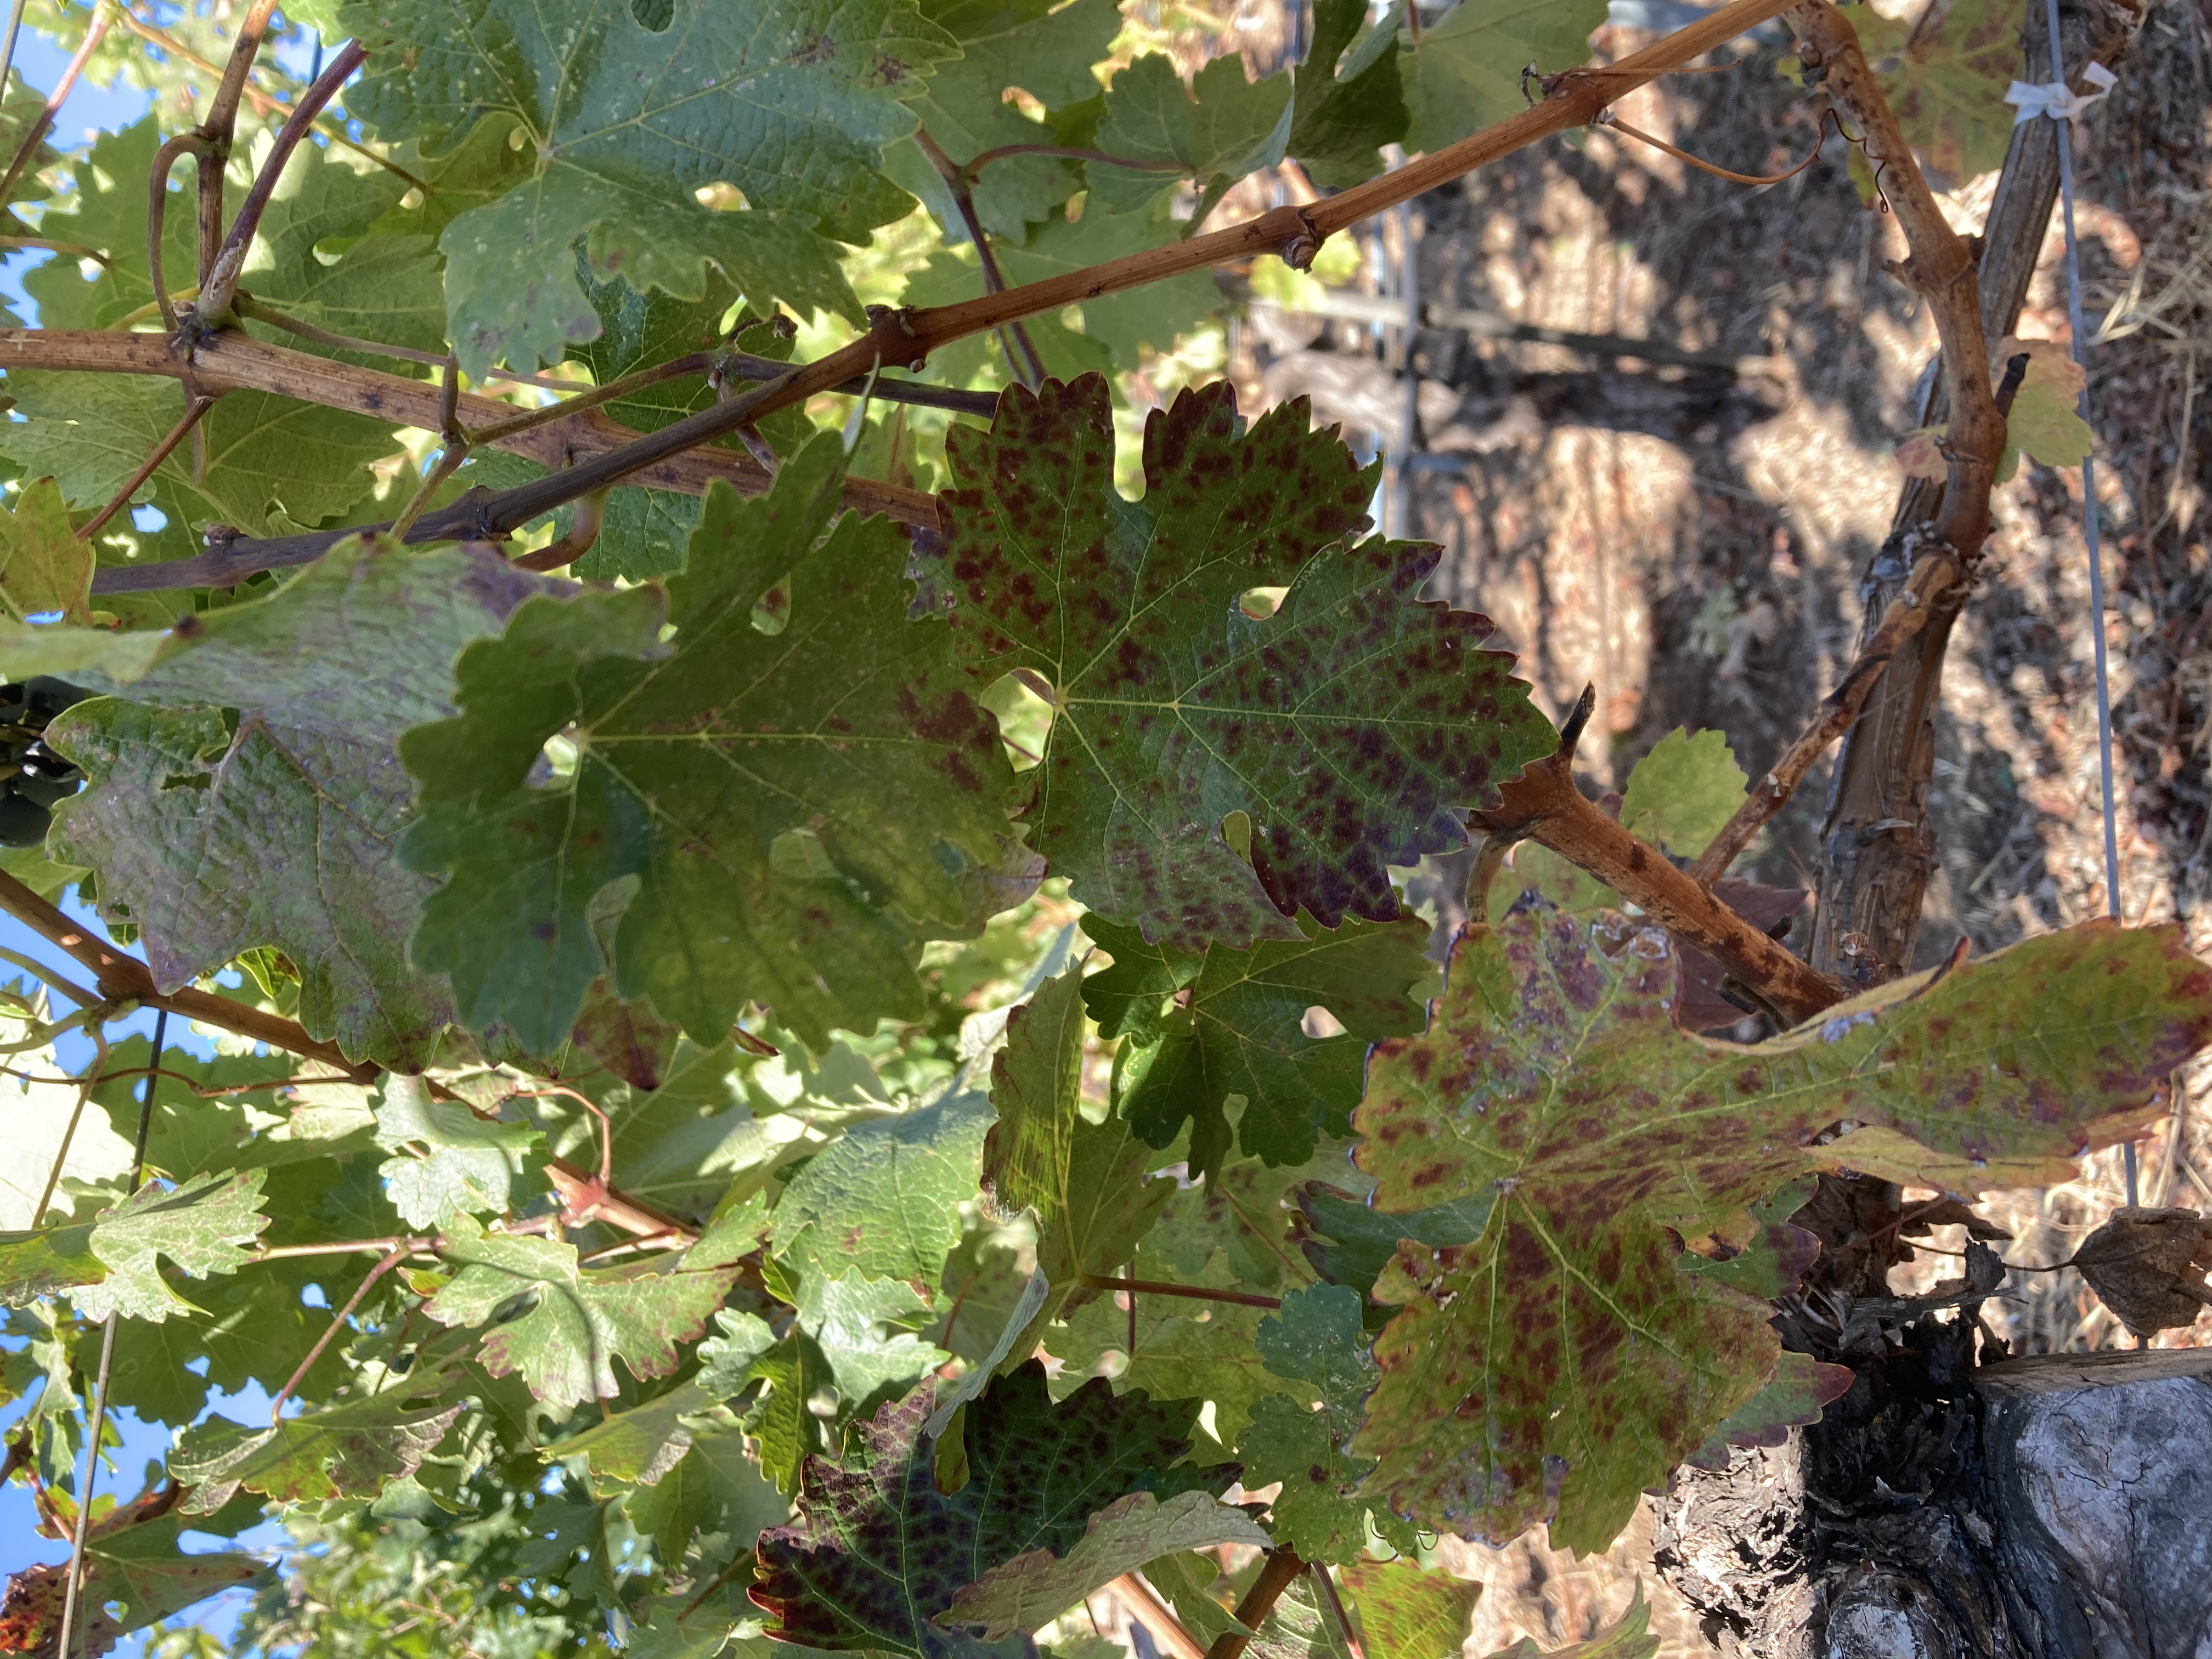
Label: Leafroll 3